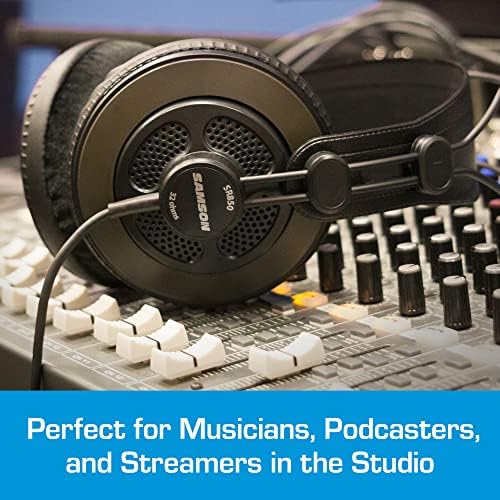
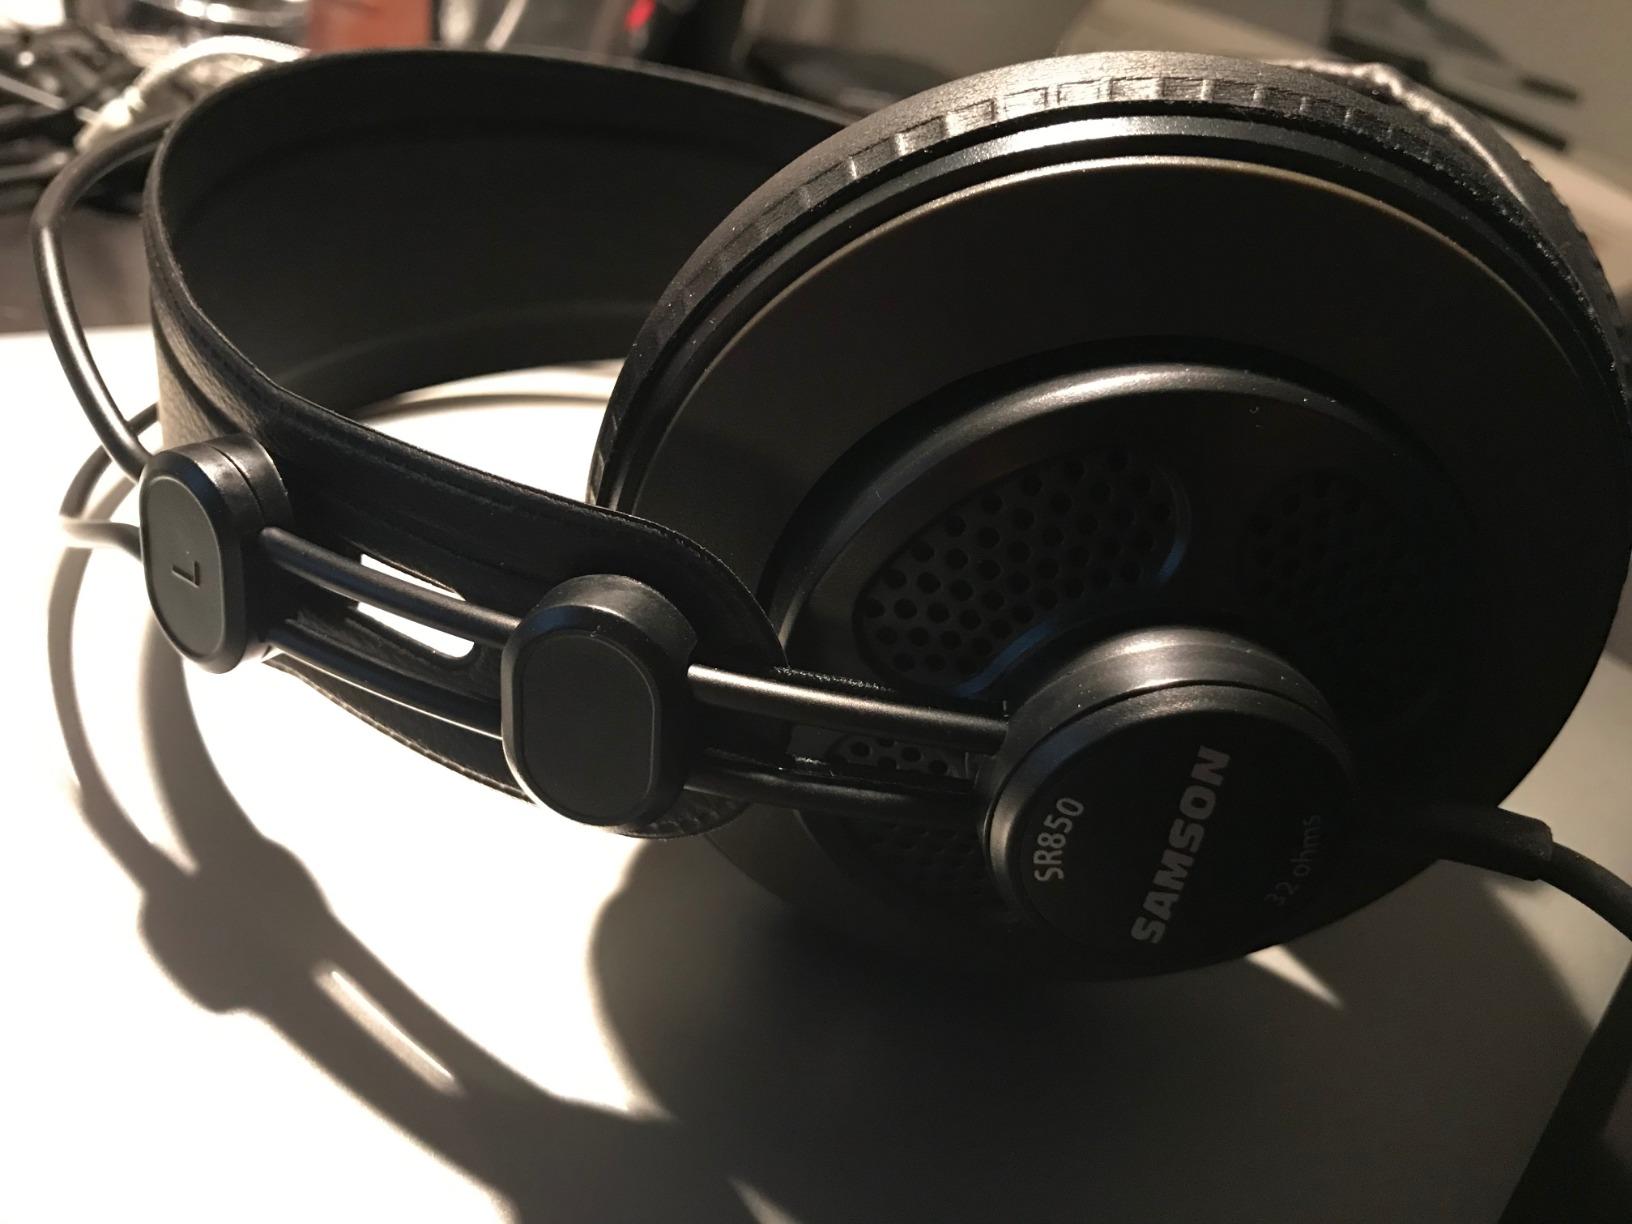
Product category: headphones
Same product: yes